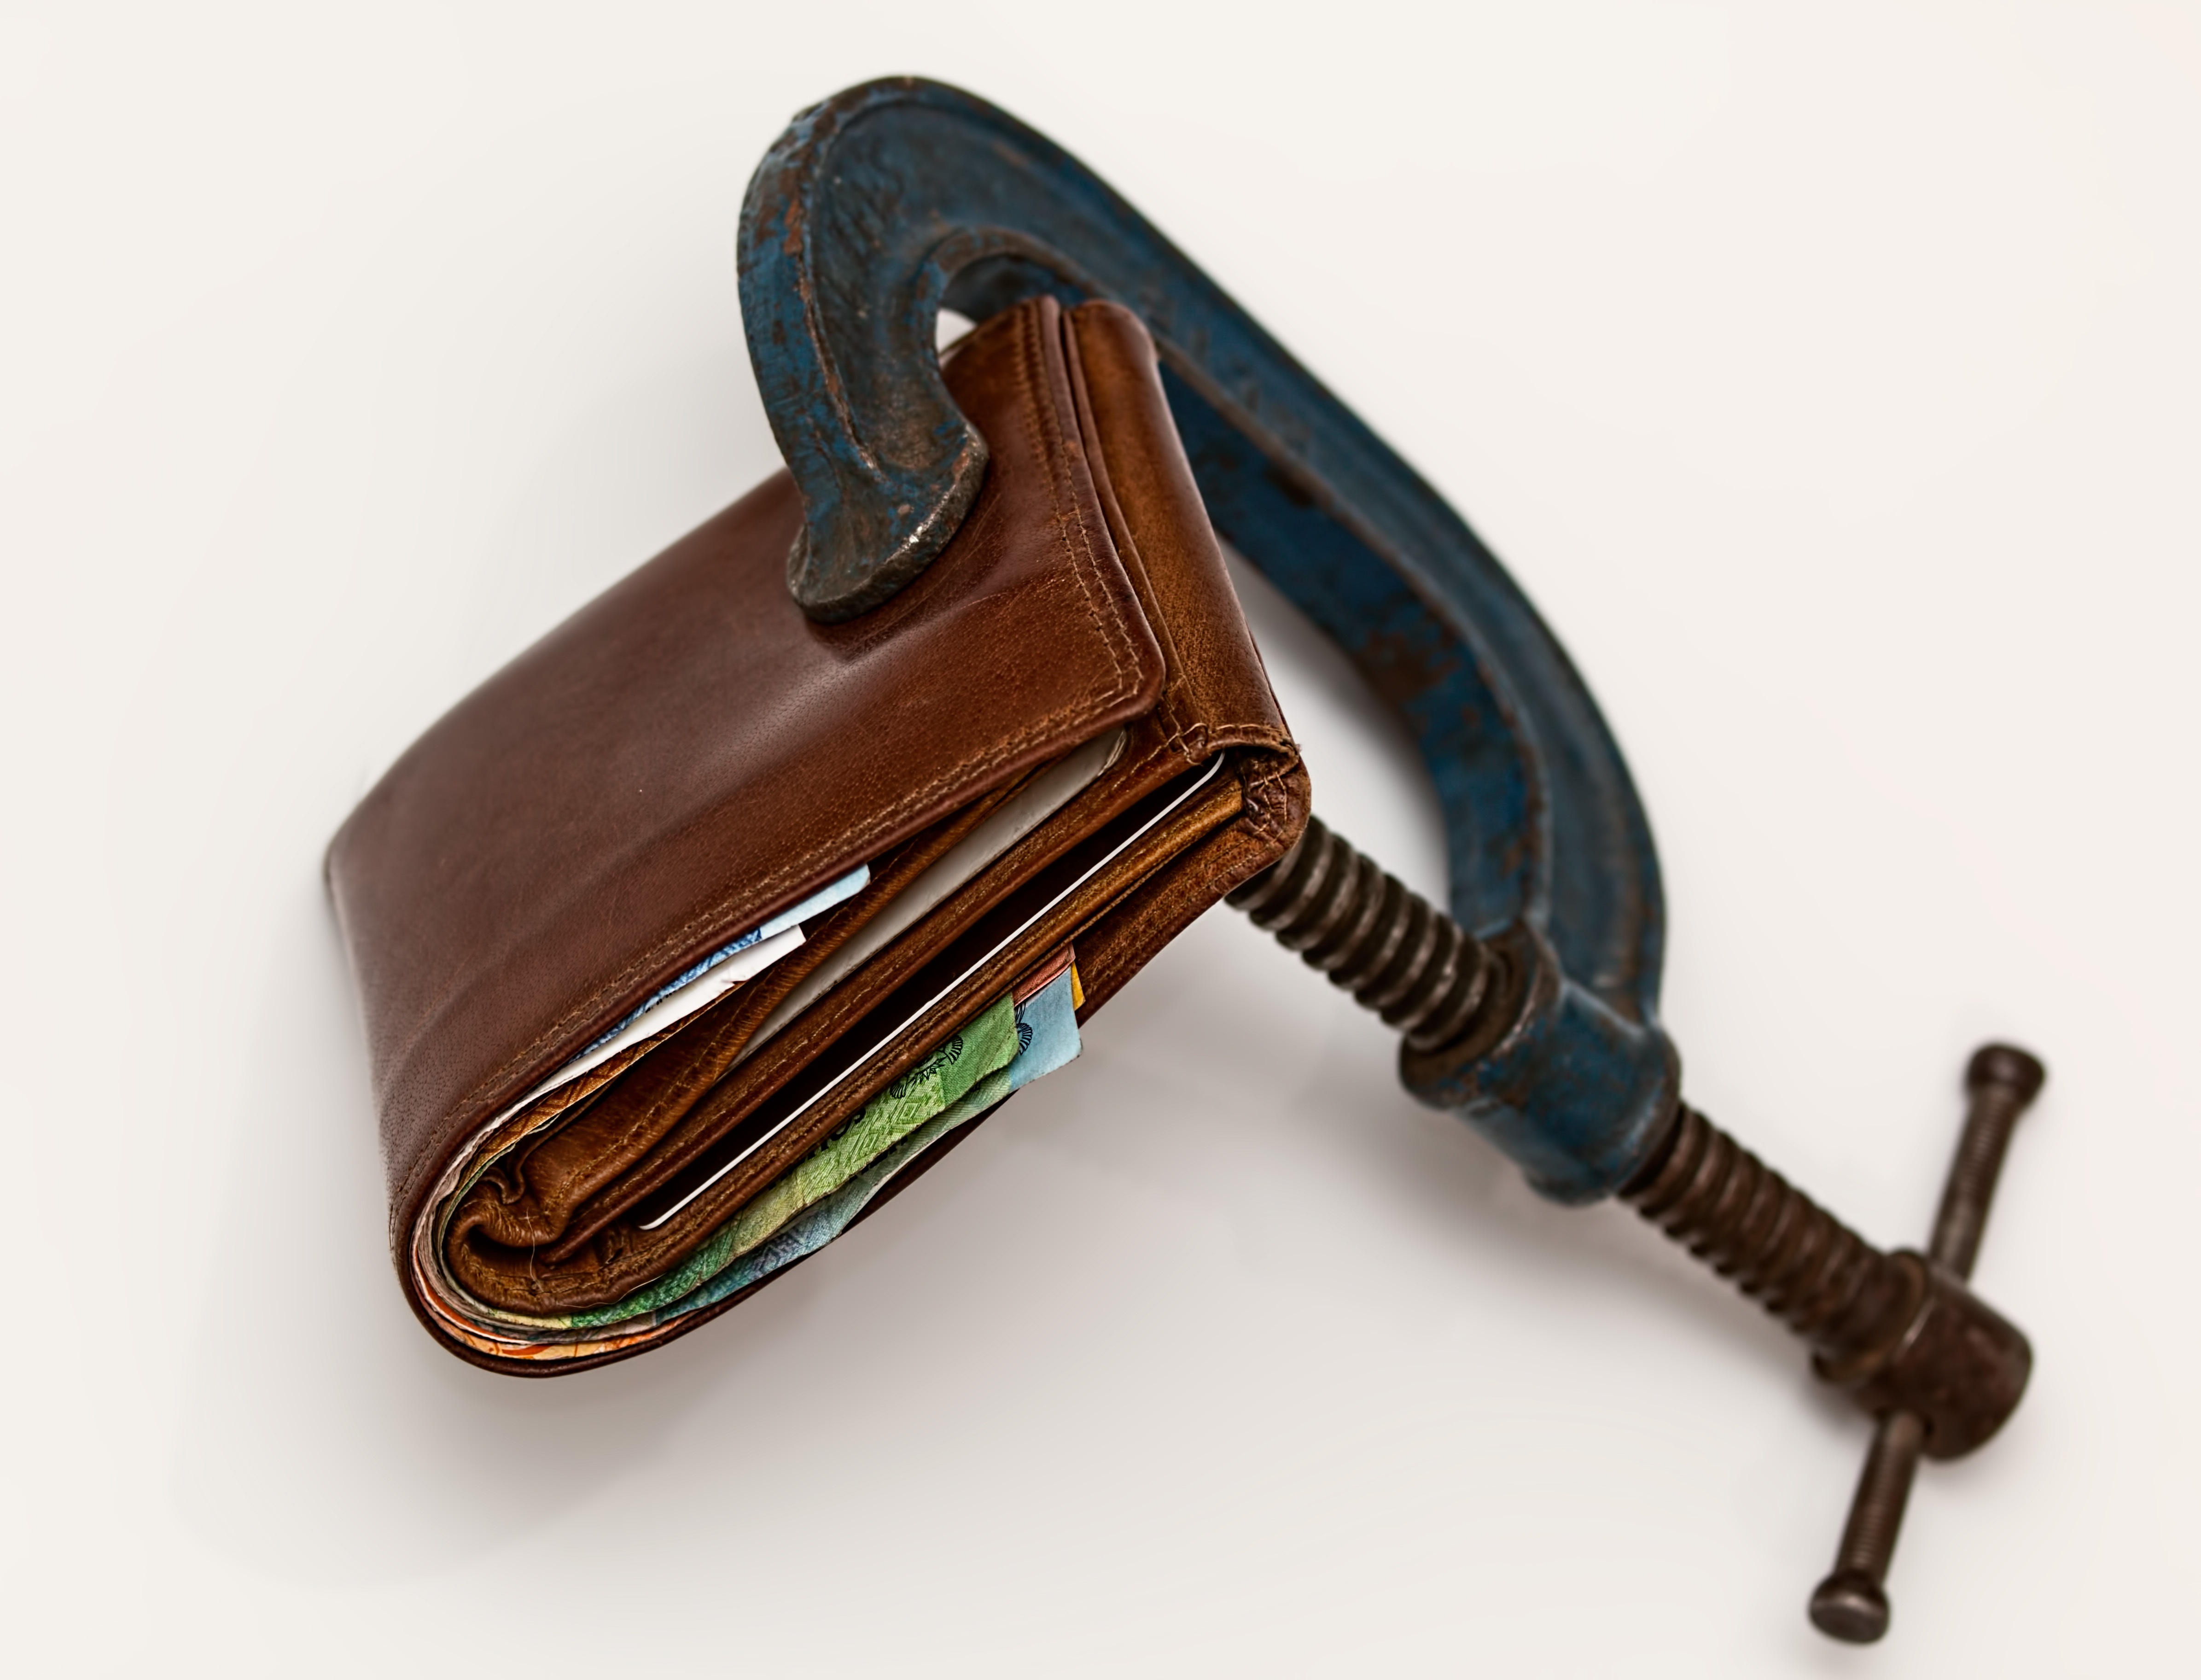
leather, money, rein, weapon, wallet, cash, purse, currency, crisis, debt, tax, economy, consumerism, savings, recession, finance, bankruptcy, expenses, inflation, horse tack, credit squeeze, taxation, economic stress, tight budget, financial difficulty